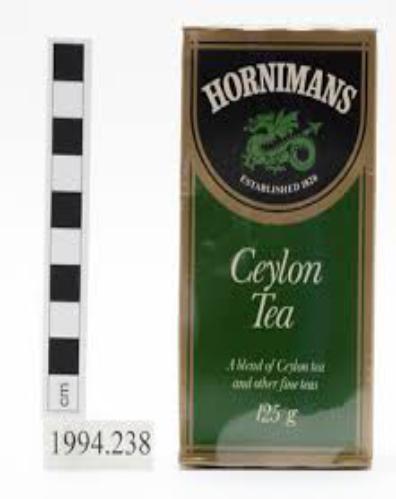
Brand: Horniman's
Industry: Food